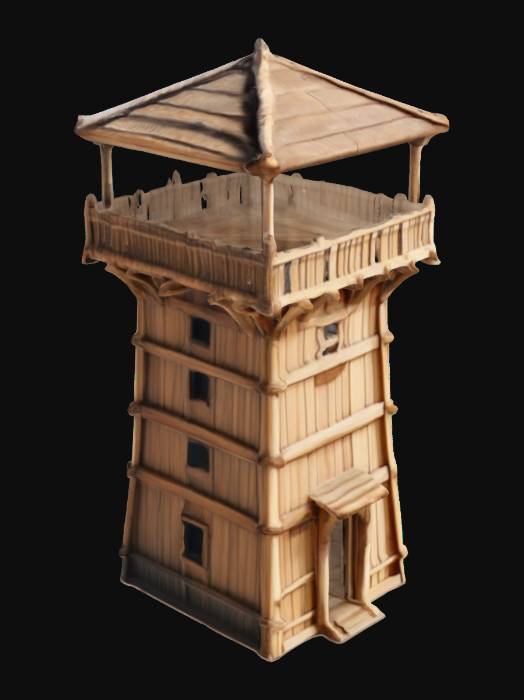
미적 점수 (1~10점): 8